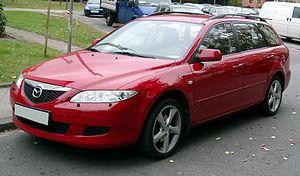
La Mazda 6, vendue au Japon sous le nom de Mazda Atenza, est une familiale du constructeur automobile japonais Mazda lancée en 2002. La Mazda 6 succède à la Mazda 626. Elle remplace les 626/Capella dont le nom remontait aux années 1970. Elle a marqué le renouveau de la marque notamment en design. Aujourd'hui, le duo Mazda 6/Atenza est vendu au Japon, en Europe, en Amérique du Nord, en Australie, en Chine, etc.